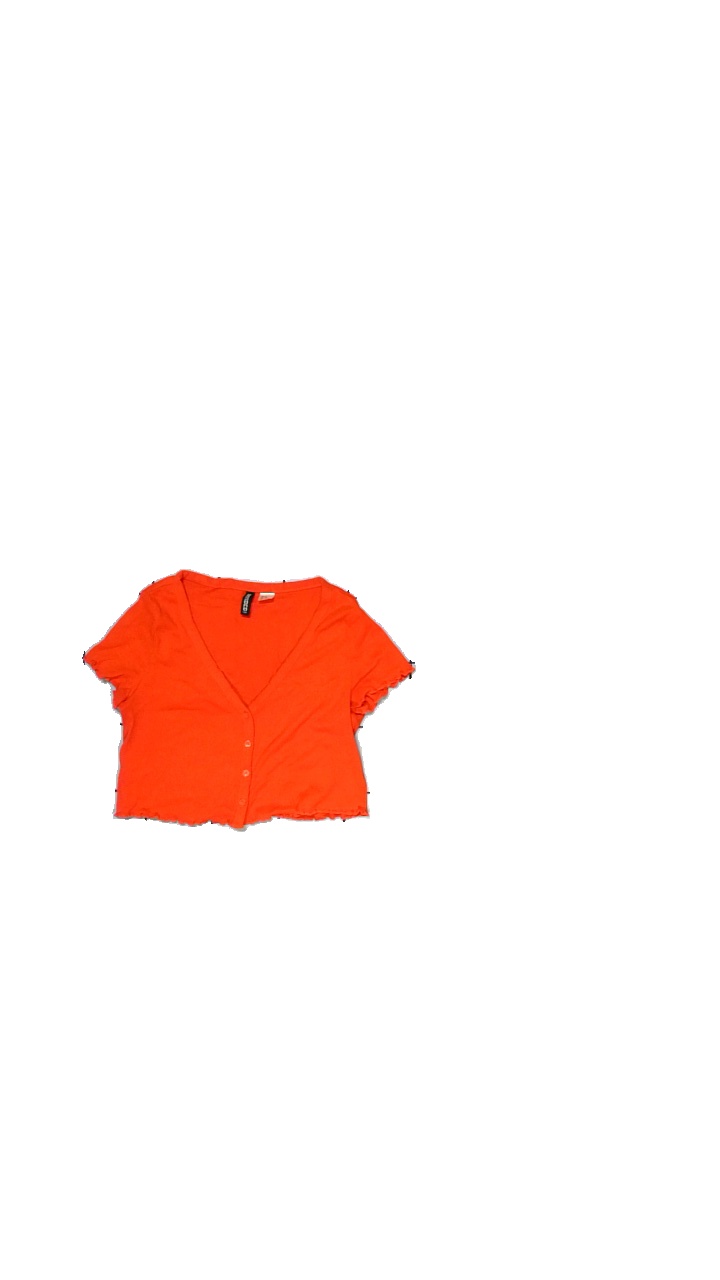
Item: Top (Ladies)
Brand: H&m
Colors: Red
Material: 100% cotton
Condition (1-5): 5
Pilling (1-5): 5
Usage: Reuse
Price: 50-100